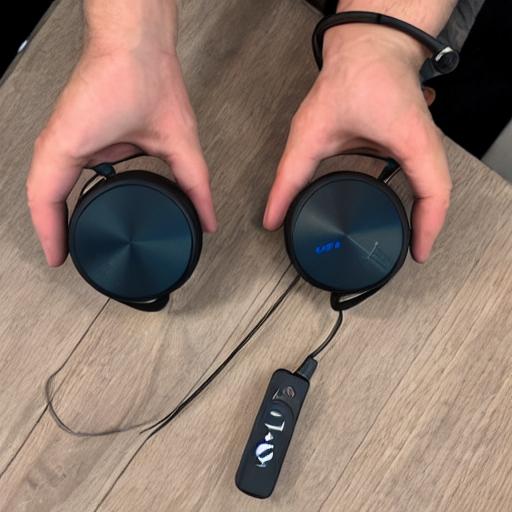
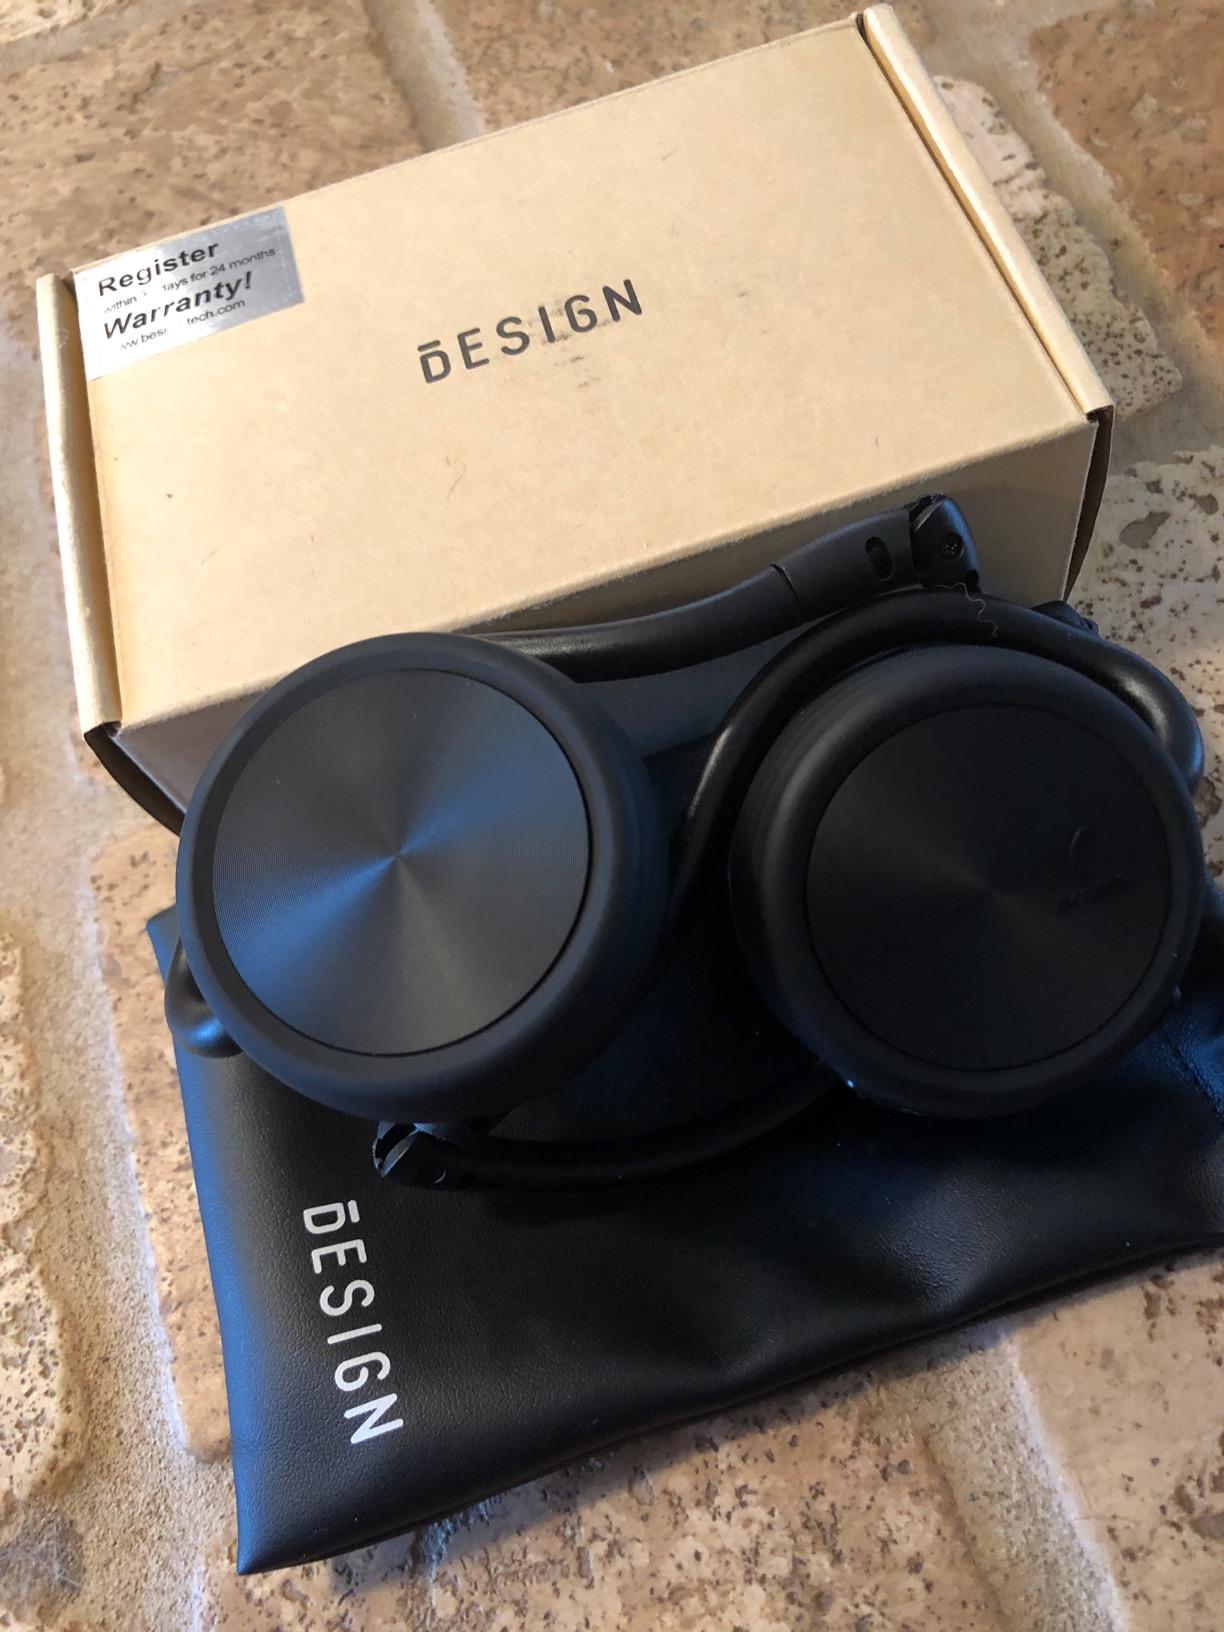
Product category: headphones
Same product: no